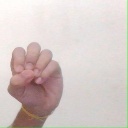
अक्षर: उ